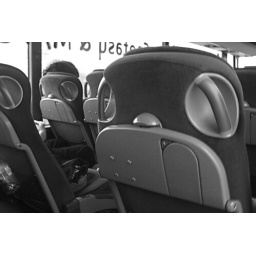
birds in the bus